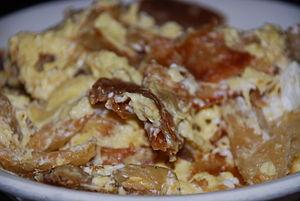
Les Juifs yéménites sont des Juifs qui vivaient, ou dont les ancêtres récents vivaient au Yémen, dans la pointe sud de la péninsule Arabique. Ils forment un groupe majeur des Juifs arabes et plus largement des Juifs orientaux dits Mizrahim.
La cuisine du Yémen est très distincte de la cuisine du Moyen-Orient et diffère de région en région. Au cours des trois derniers siècles, elle a subi un peu d'influence ottomane dans quelques régions du nord et un brin d'influence de la cuisine mughlai indienne à Aden et les régions avoisinantes du sud. Elle est très populaire parmi les États arabes du Golfe.